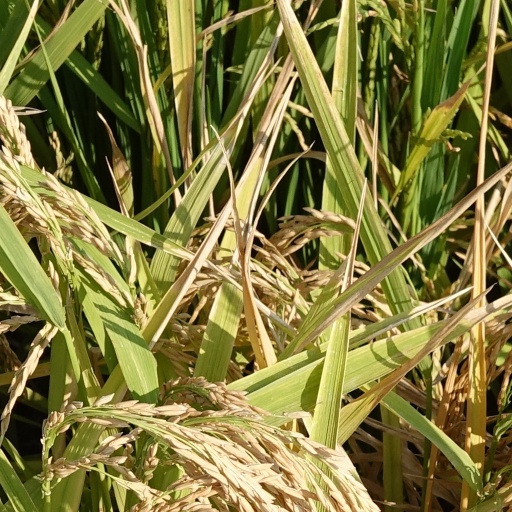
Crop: rice